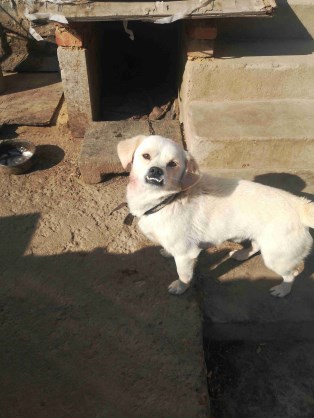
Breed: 3336-n000121-chinese_rural_dog